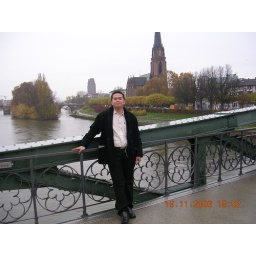
The bridge of....(I forget) above the Rhine river that cut through Frankfurt